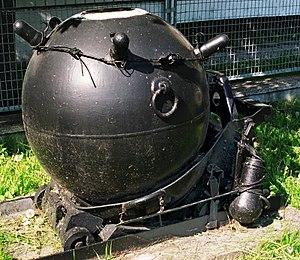
Smogo et son évolution, Smogogo, sont deux espèces de Pokémon de première génération.